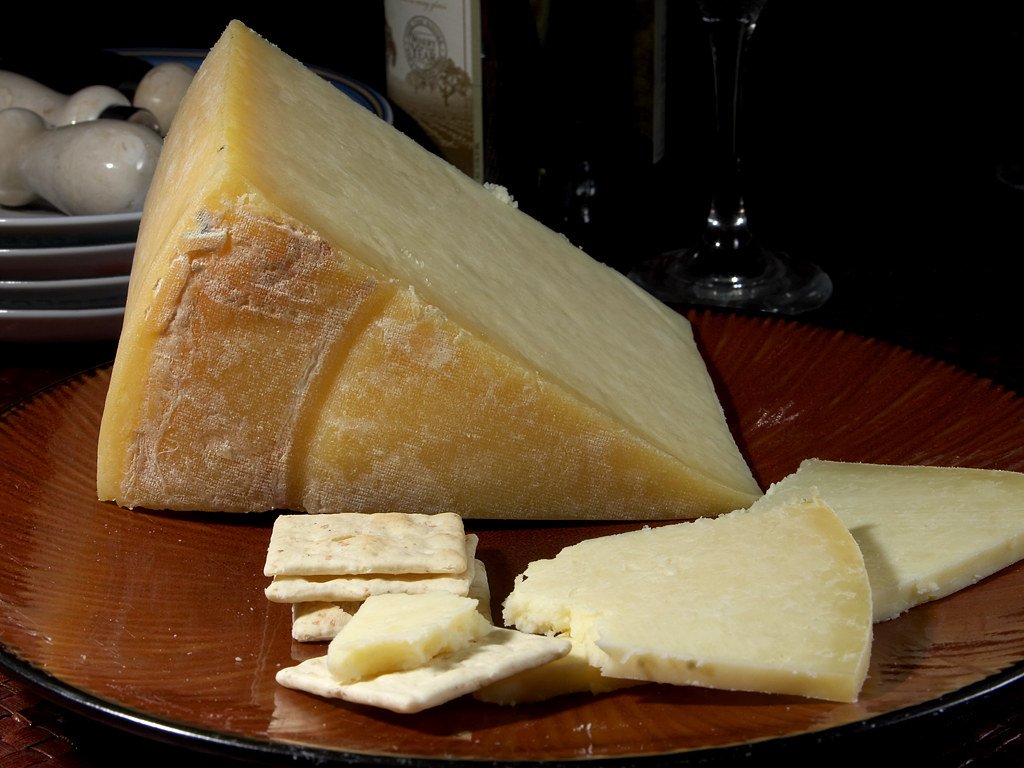
dish, meal, food, ingredient, produce, breakfast, healthy, snack, dessert, eat, cuisine, delicious, dairy product, cheese, hearty, fat, milk product, albuminous, brie, parmigiano reggiano, lancashire cheese